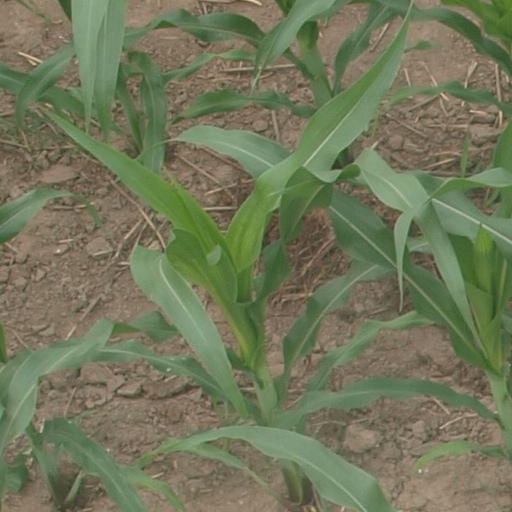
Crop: maize; corn